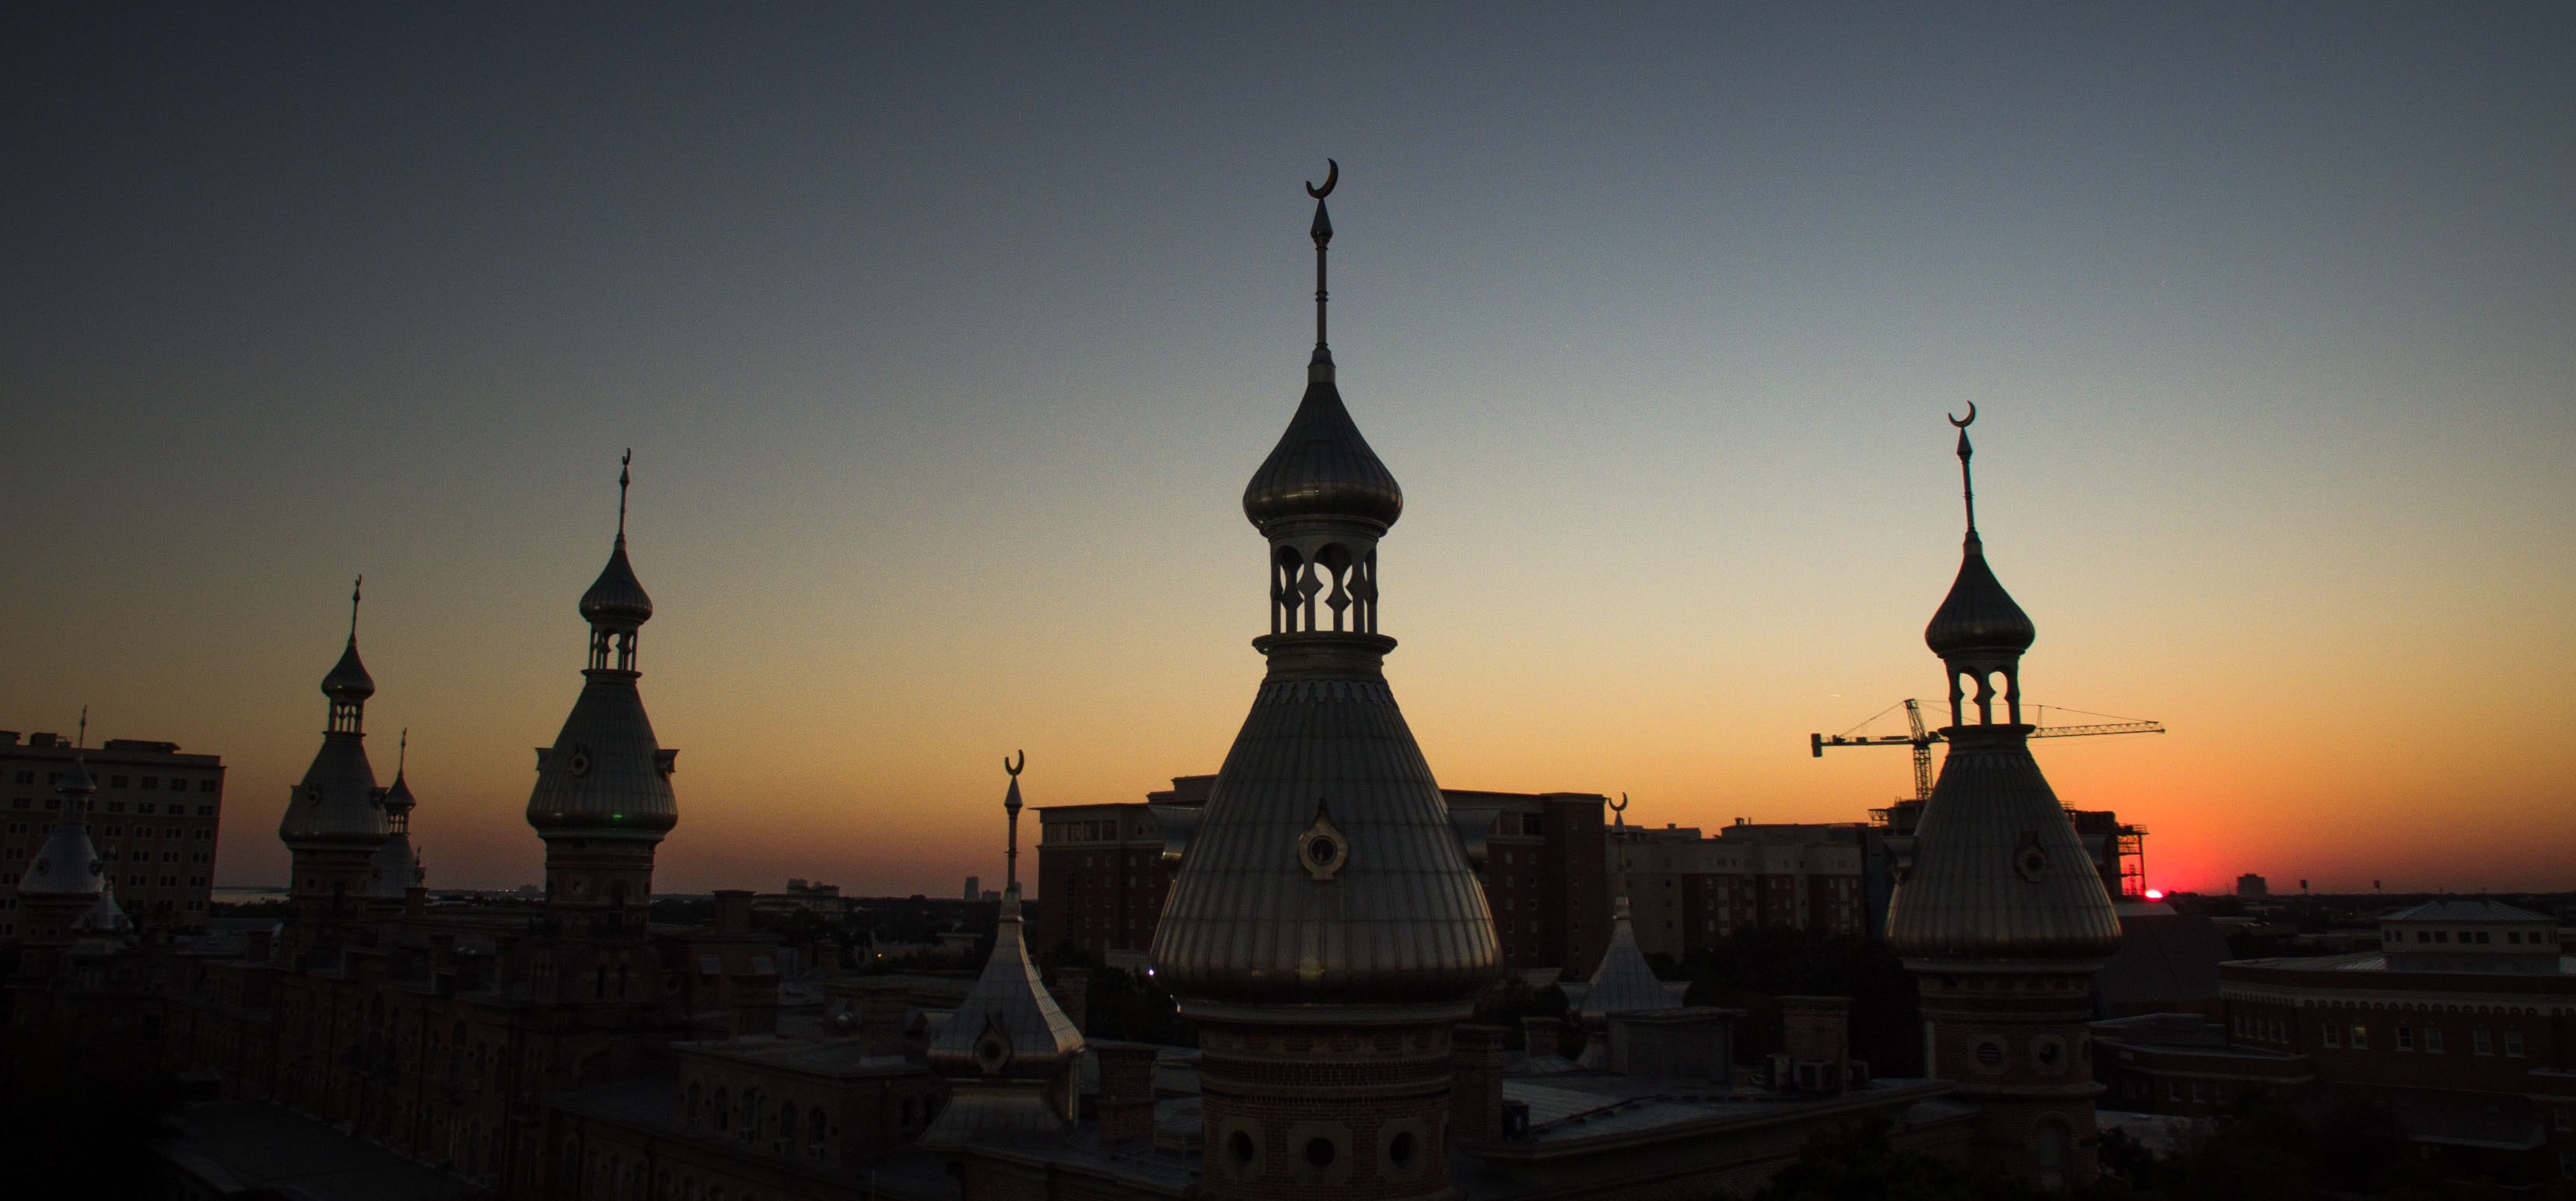
sunset, dawn, cityscape, dusk, evening, tower, landmark, spire